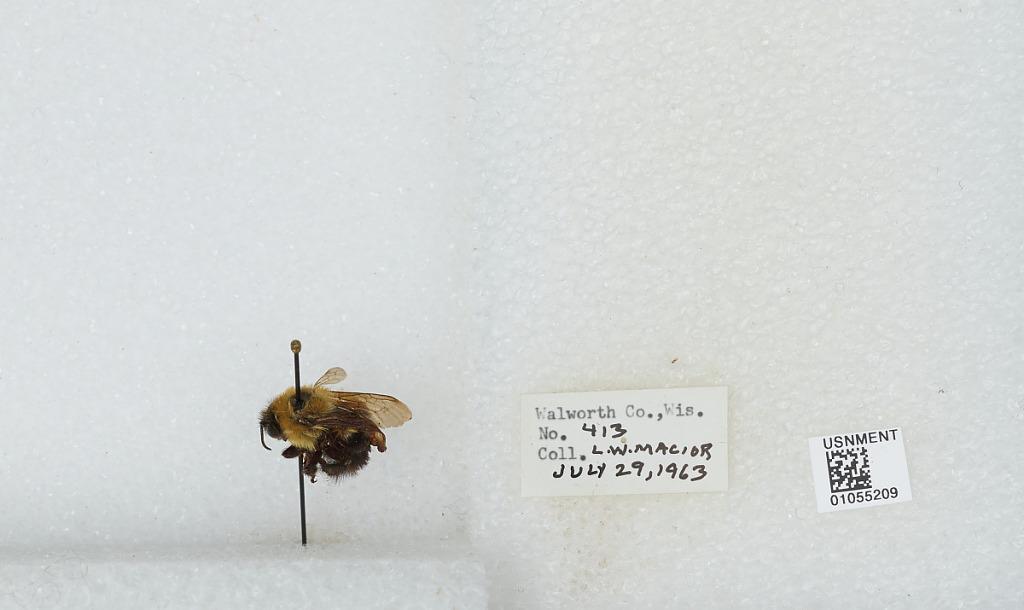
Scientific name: Bombus (Pyrobombus) bimaculatus Cresson
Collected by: L. Macior
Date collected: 1963-7-29
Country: United States
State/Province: Wisconsin
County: Walworth
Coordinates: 42.67, -88.54